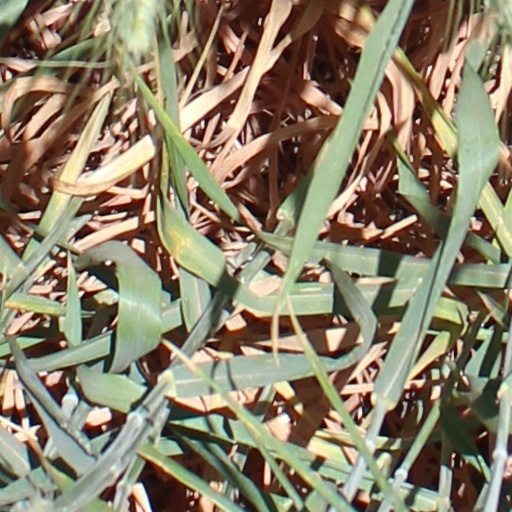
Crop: wheat